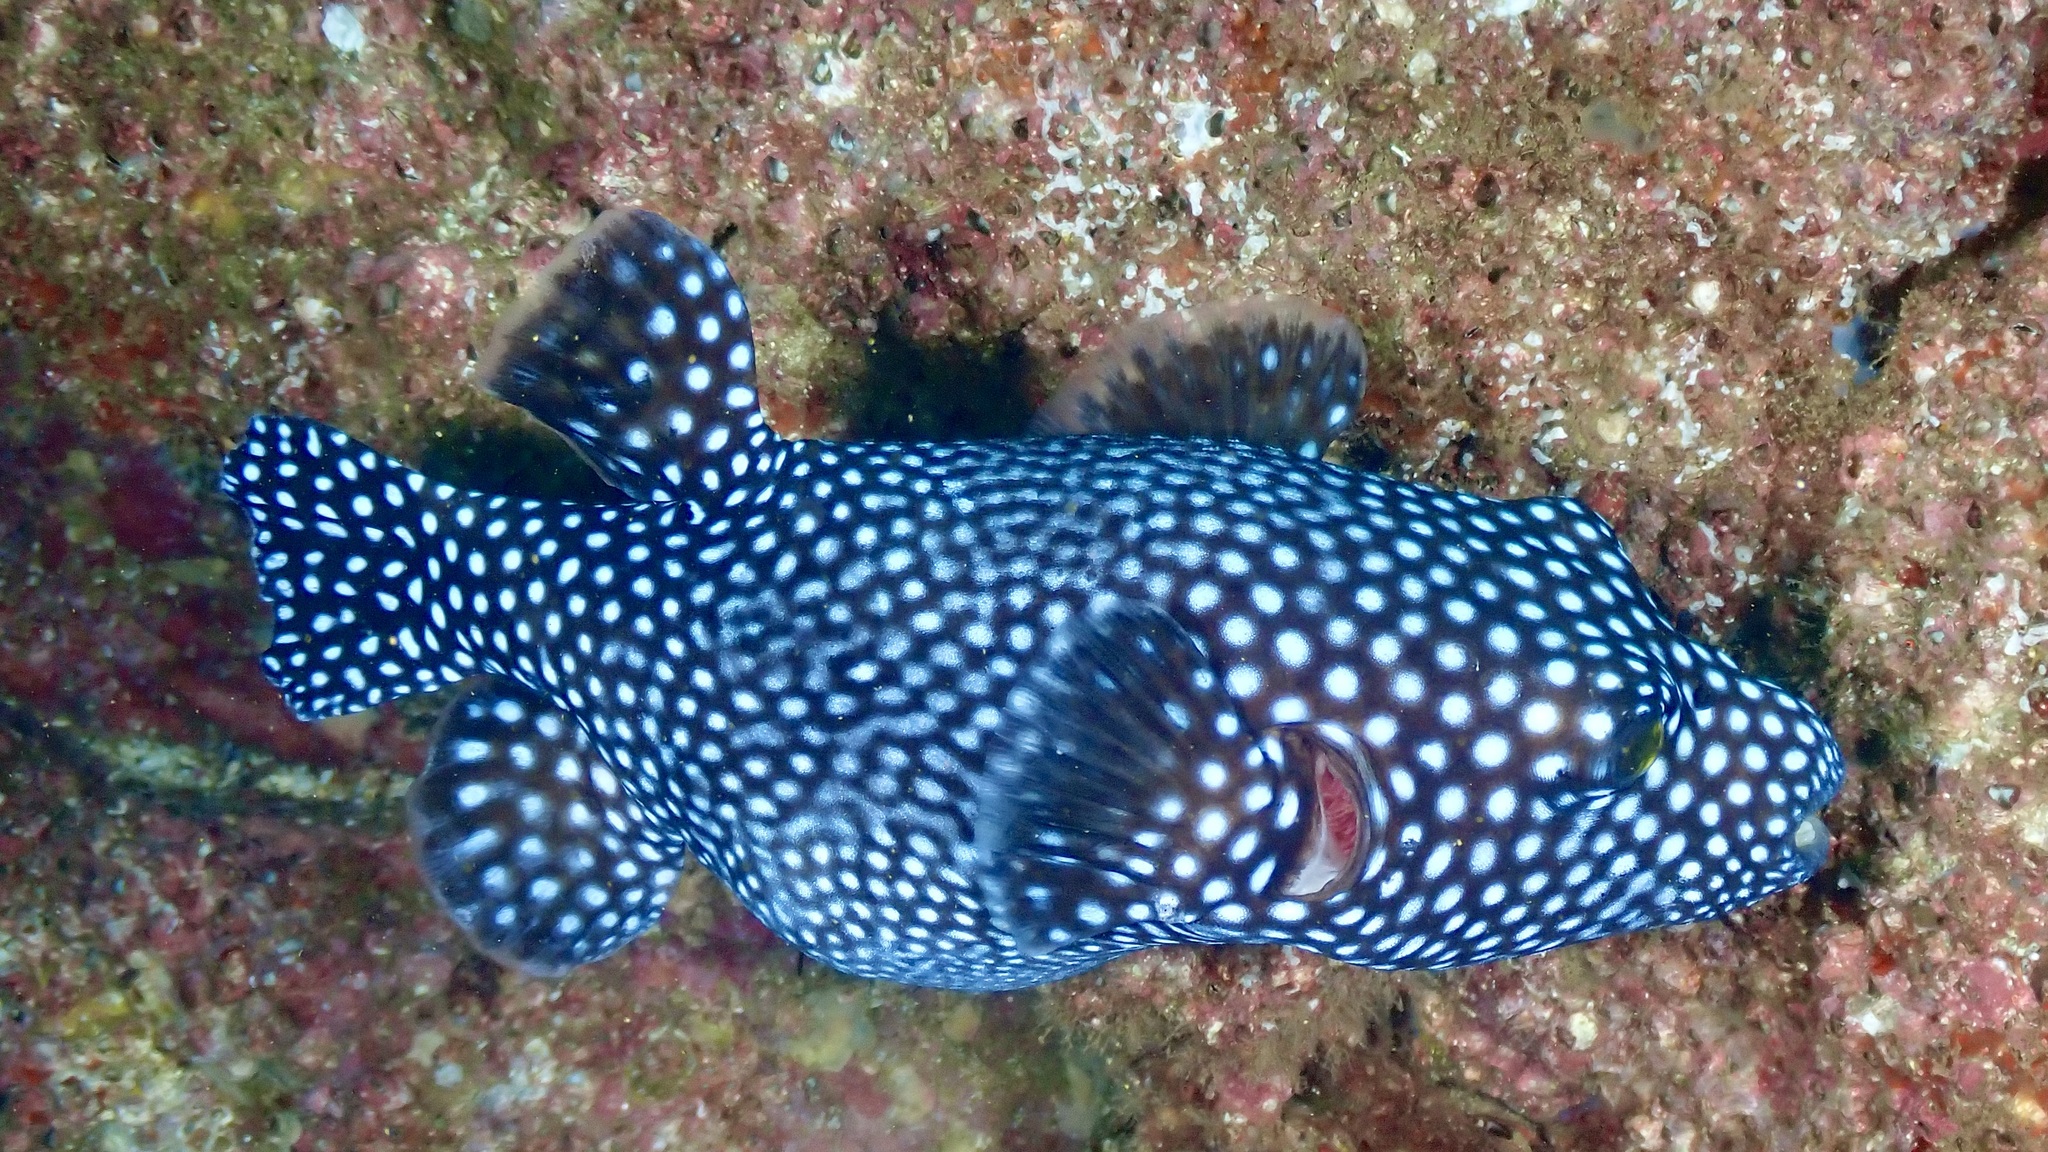
Arothron meleagris (Guineafowl Puffer)